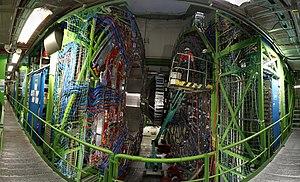
Experience CMS au CERN
L'expérience CMS est une des expériences de physique des particules du Grand collisionneur de hadrons du CERN.